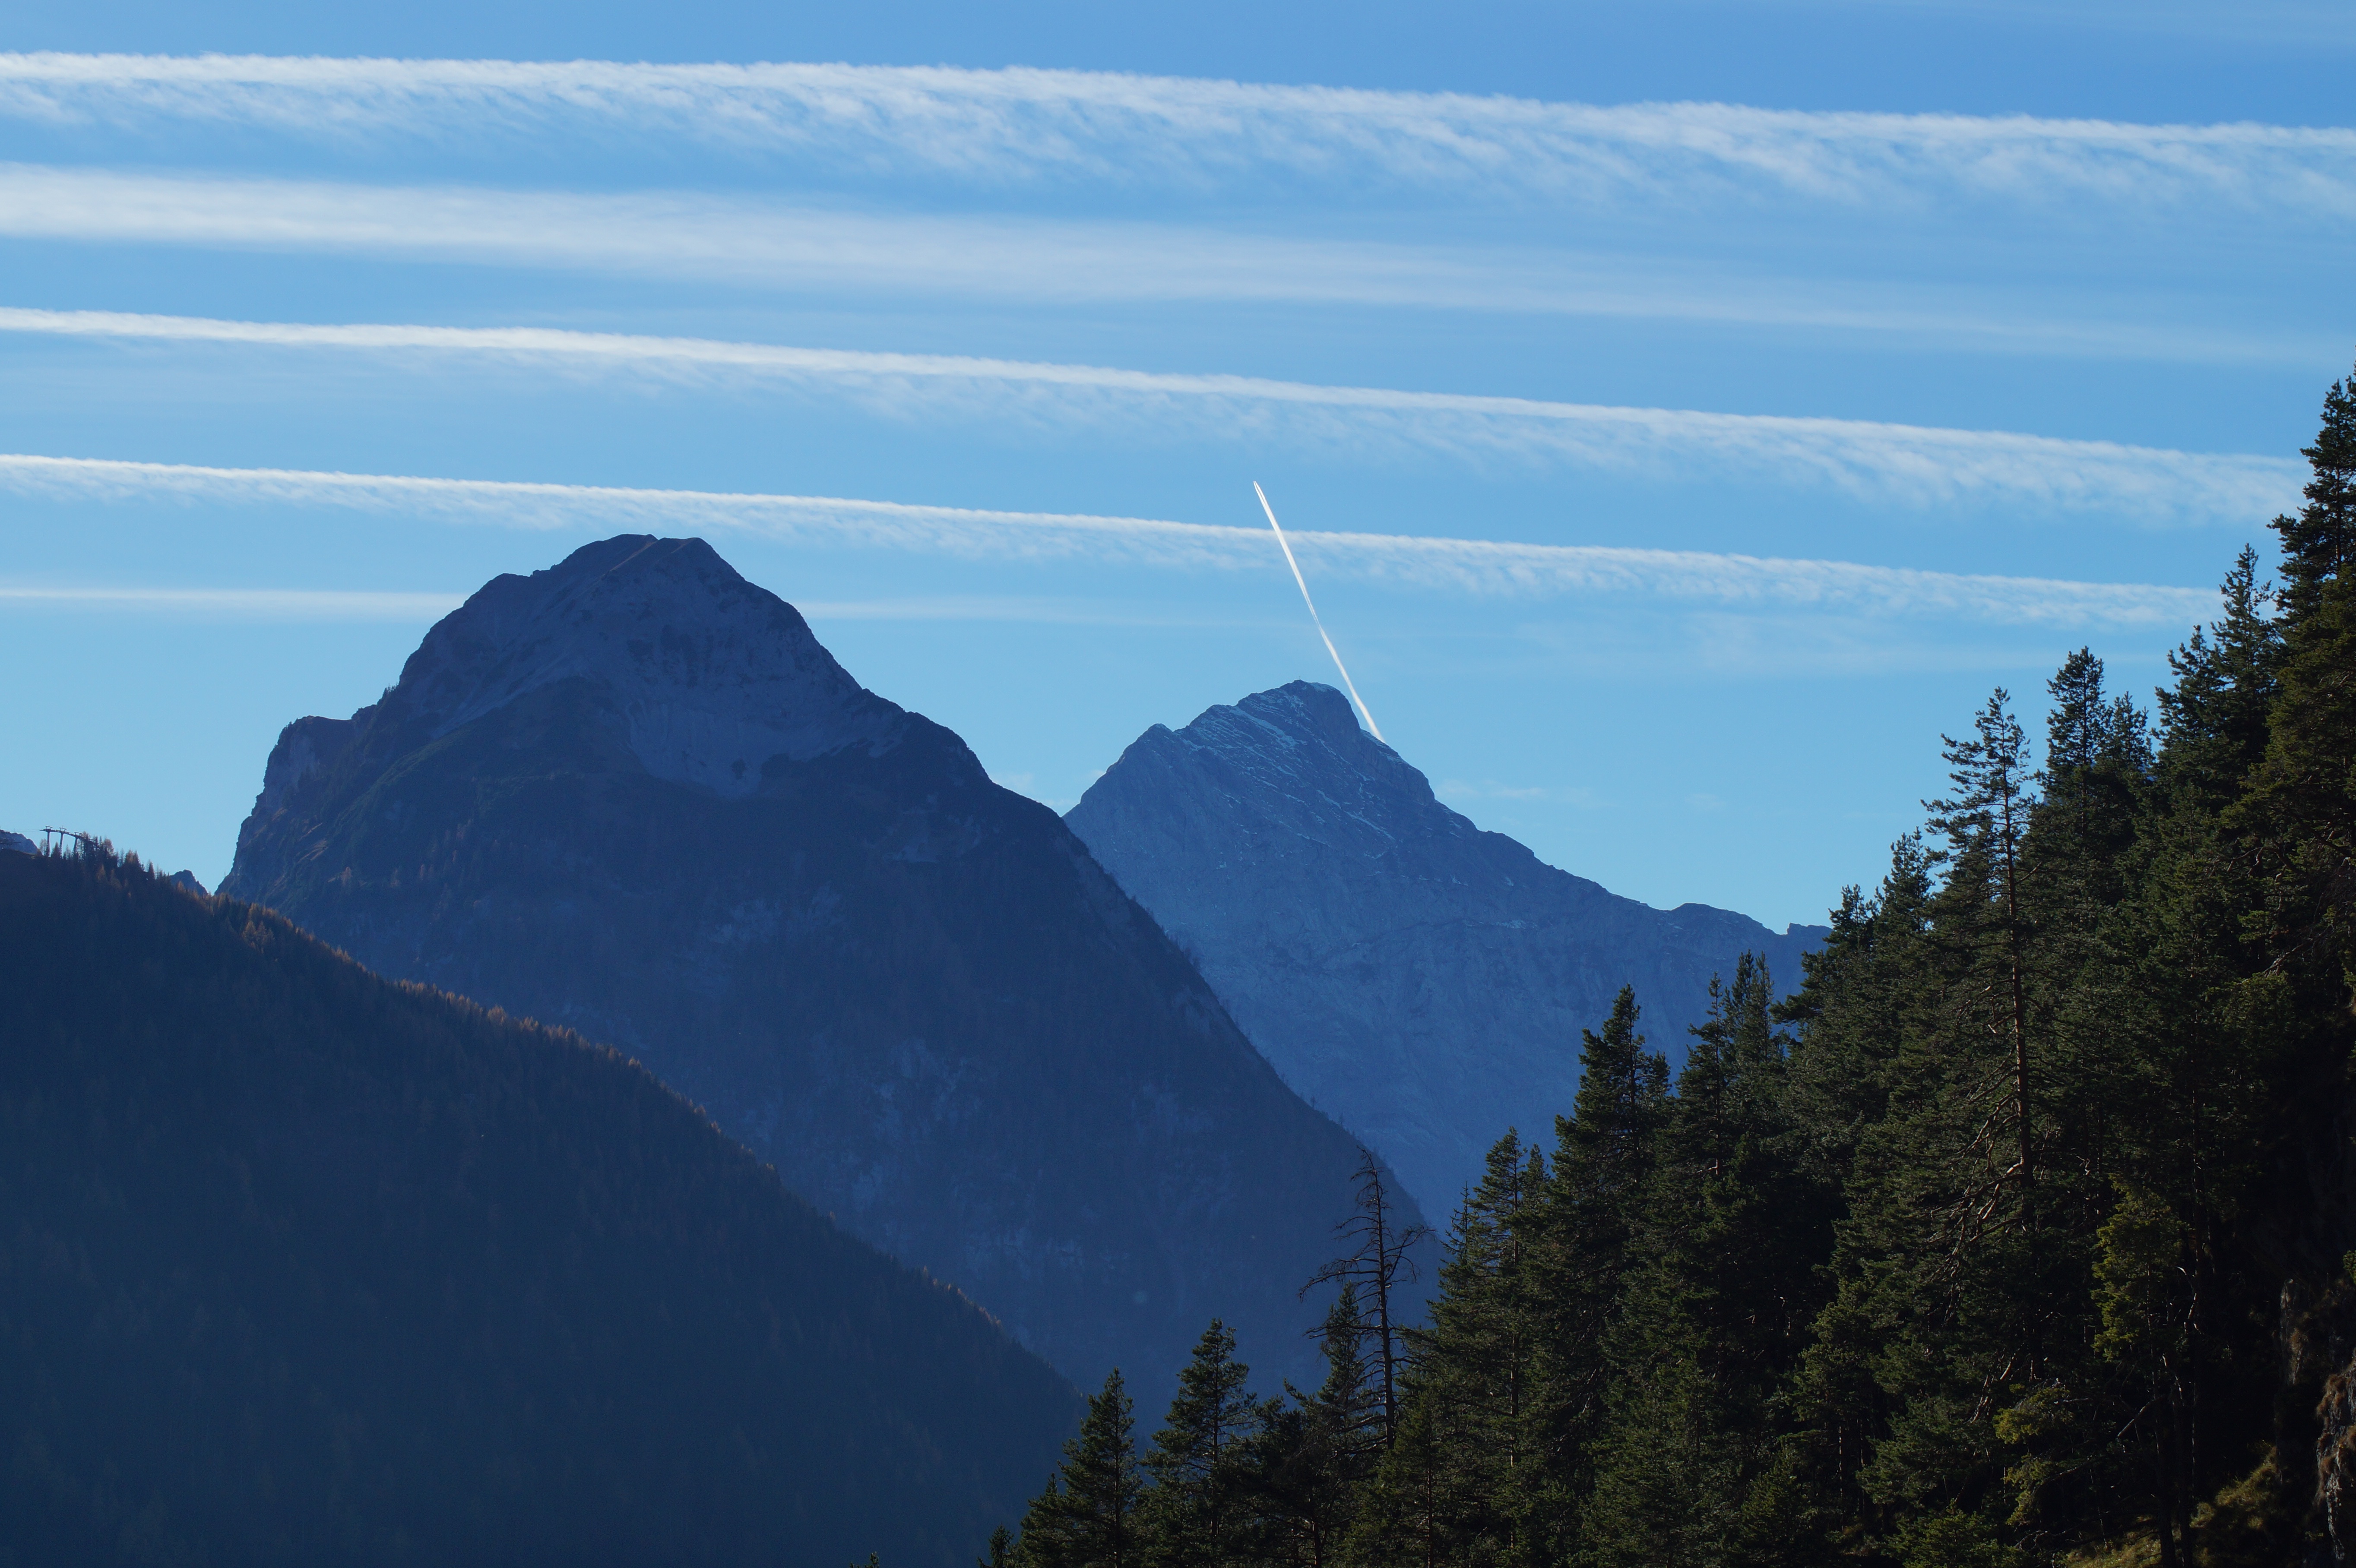
landscape, nature, wilderness, mountain, cloud, sky, valley, mountain range, aircraft, twilight, alpine, blue, national park, ridge, summit, mountains, alps, plateau, contrail, tyrol, landform, karwendel, achensee, geographical feature, atmospheric phenomenon, mountainous landforms